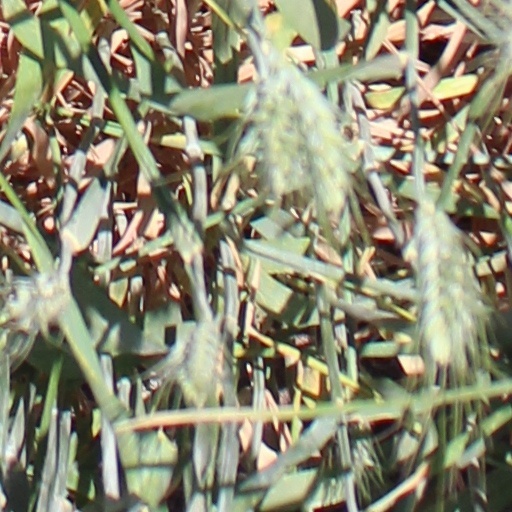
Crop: wheat